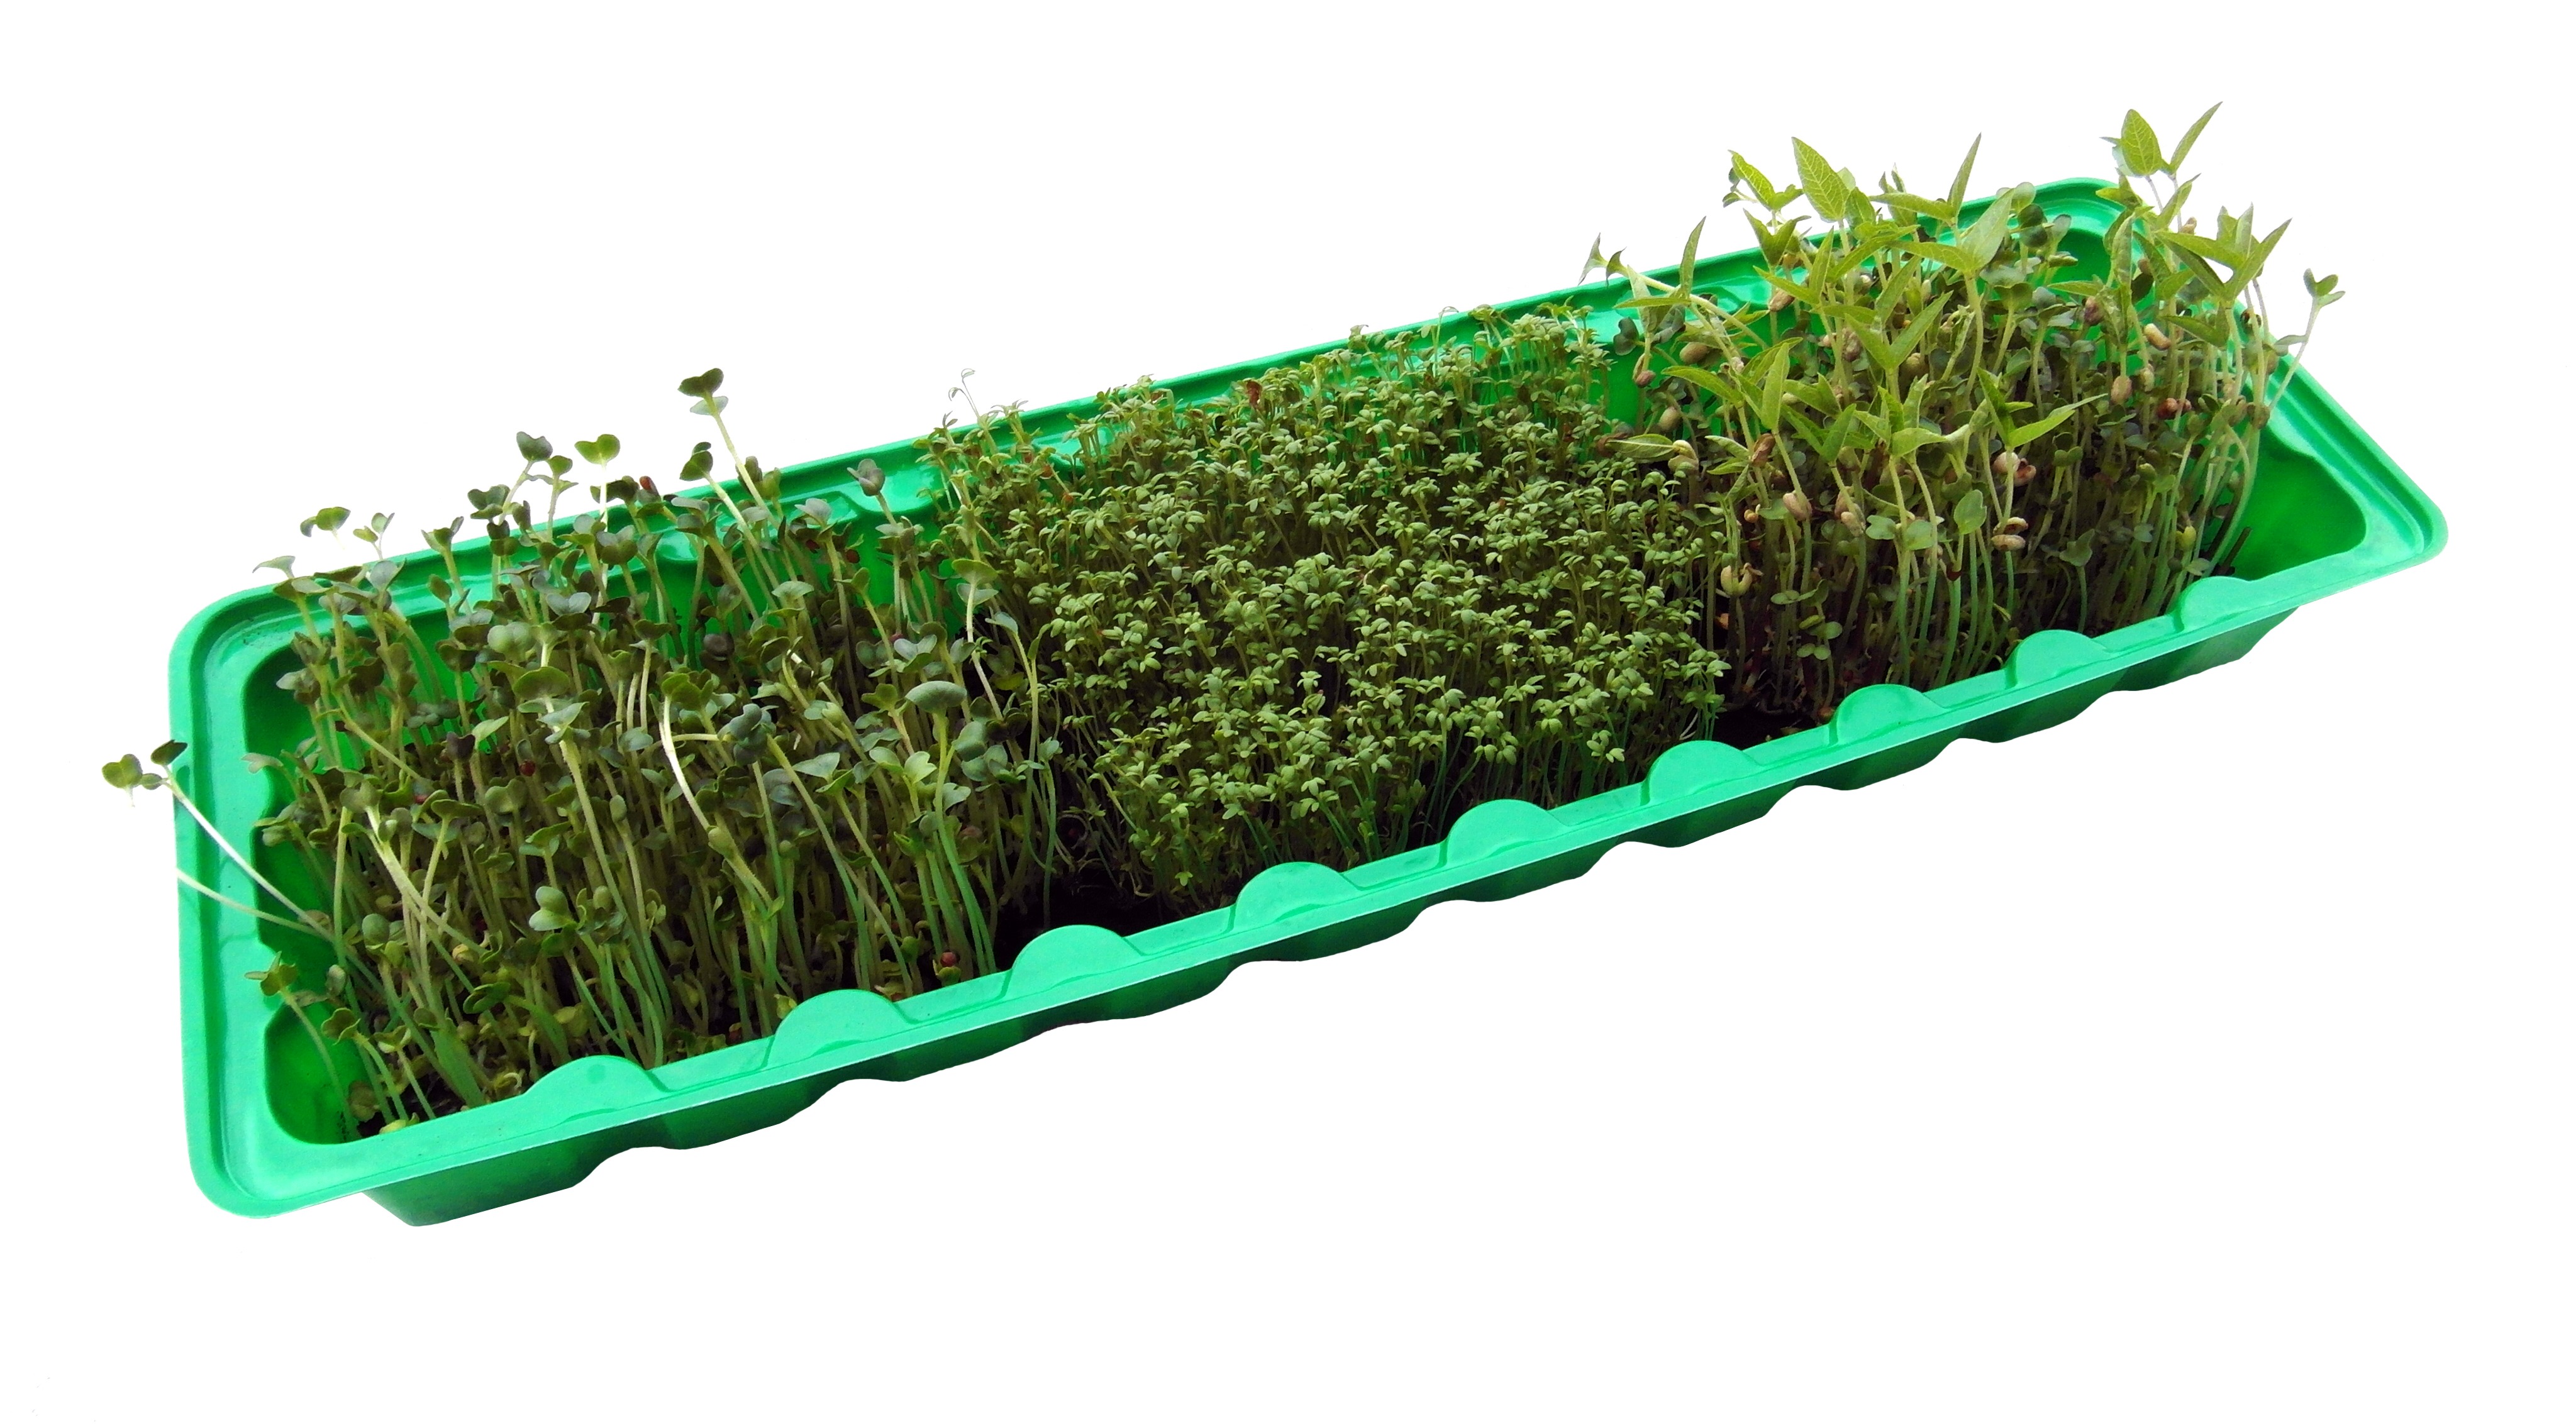
grass, plant, lawn, isolated, green, grow, box, shrub, net, seedlings, bio, cress, germinate, grass family, radix